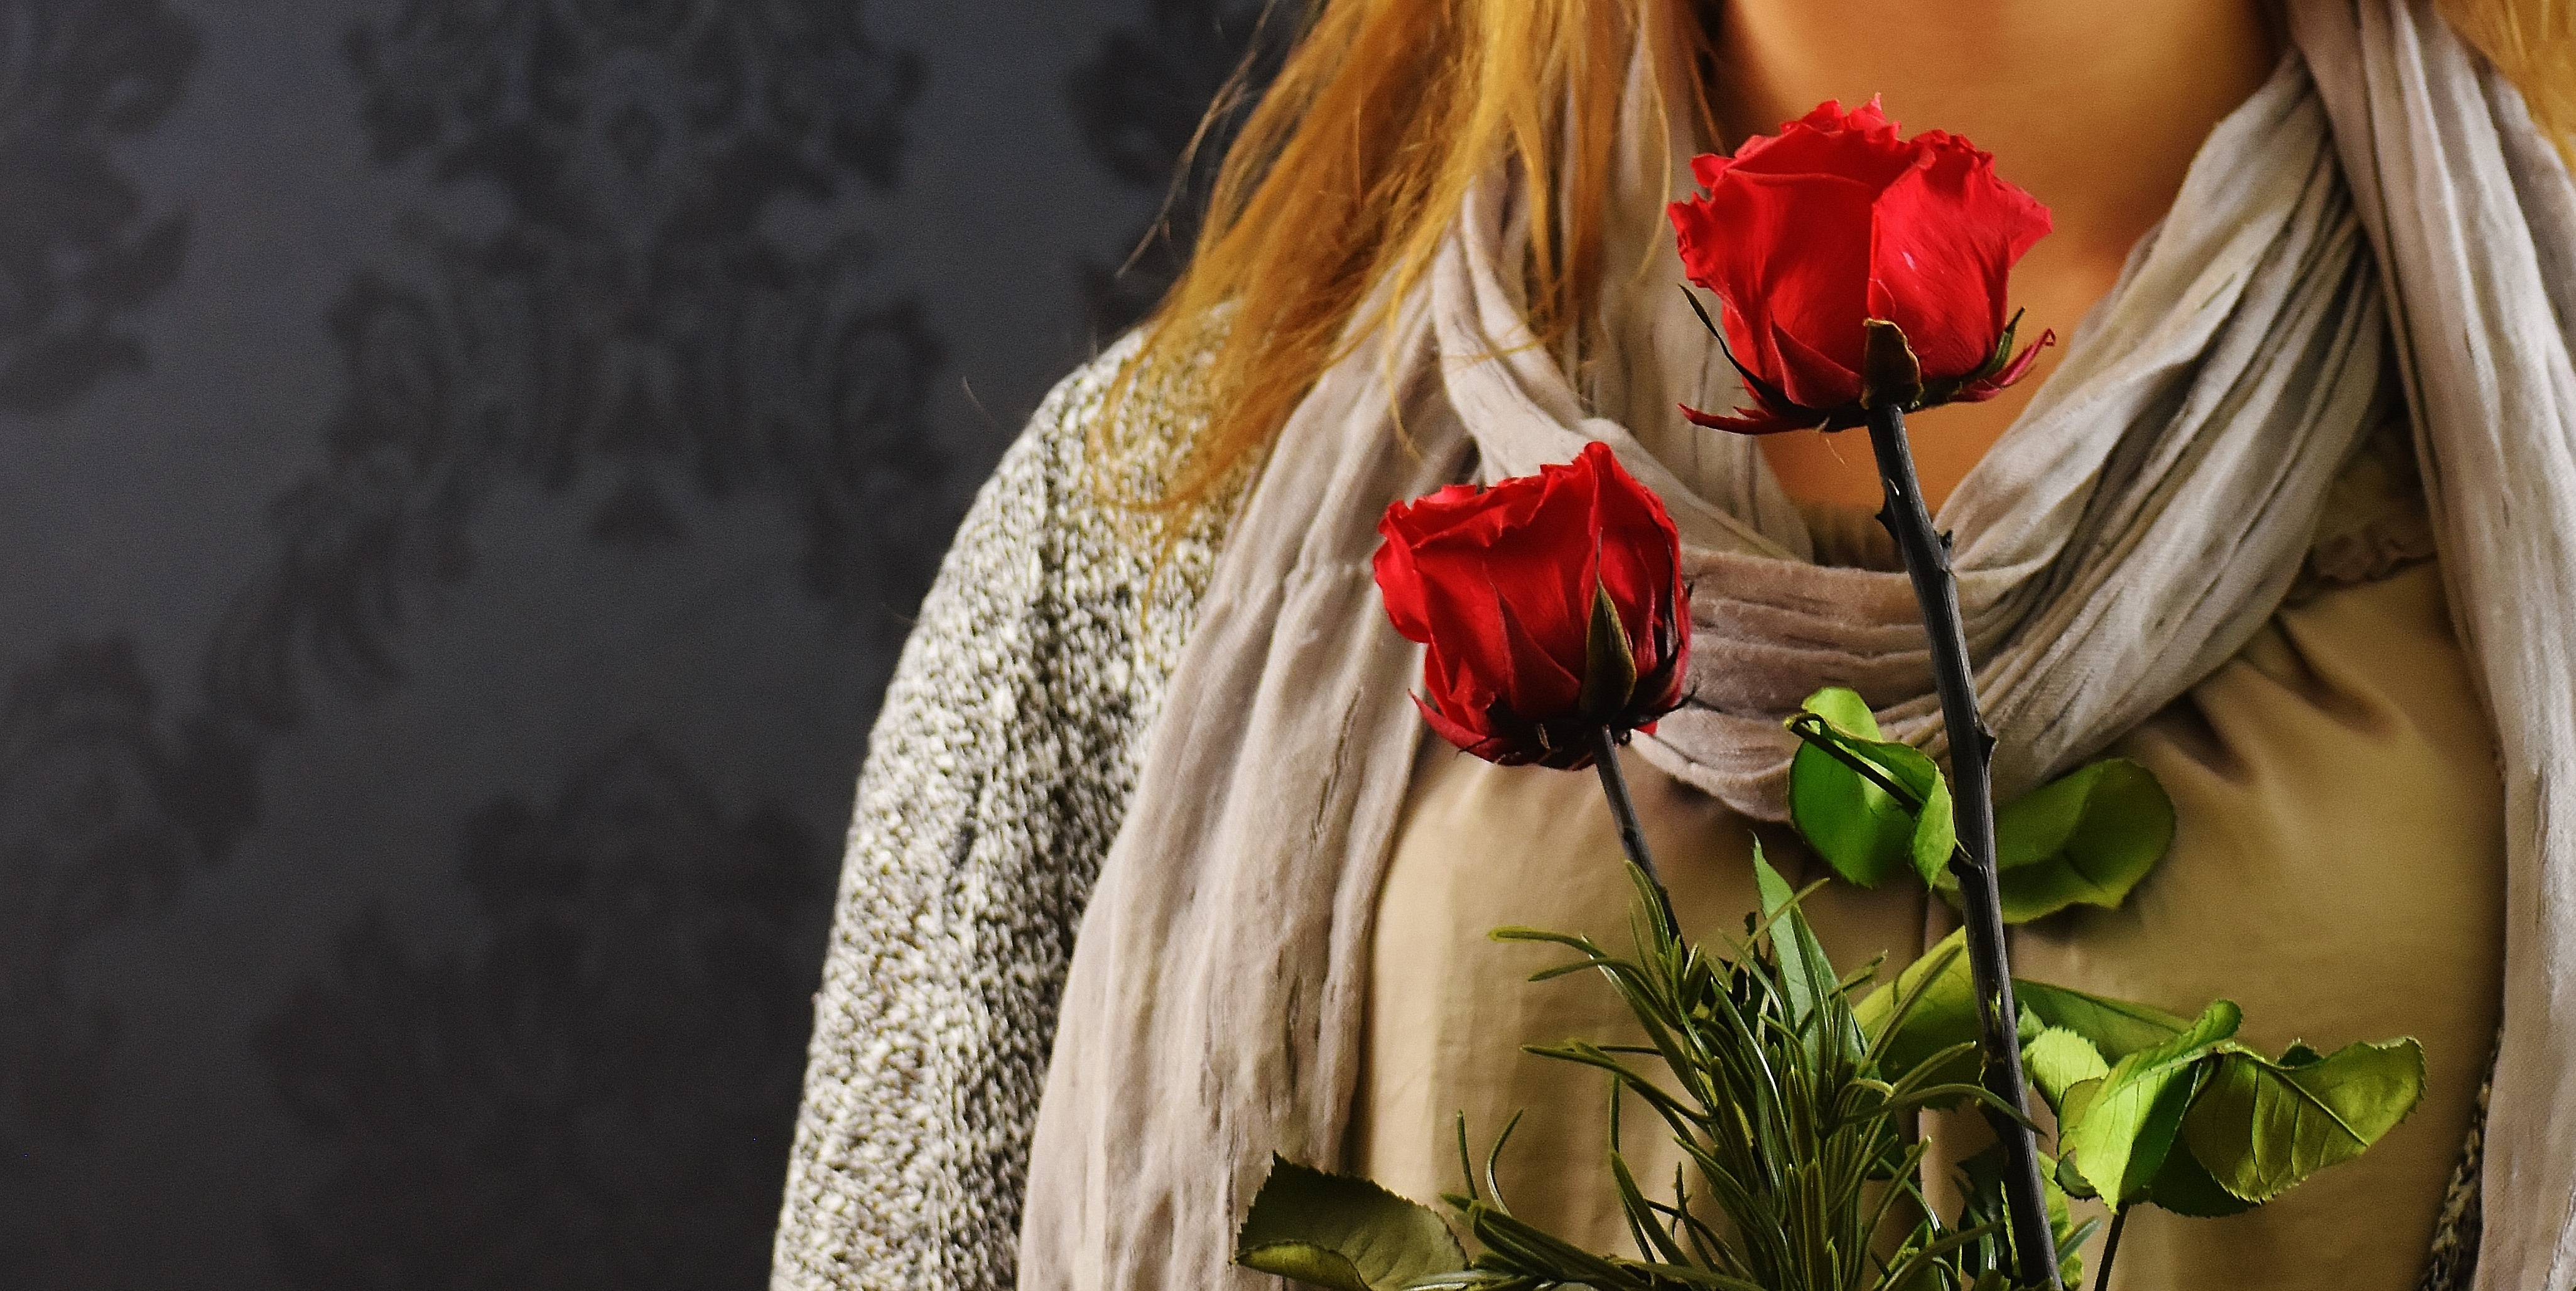
girl, woman, flower, love, gift, spring, red, romantic, fashion, clothing, bride, roses, dress, beauty, valentine's day, photo shoot